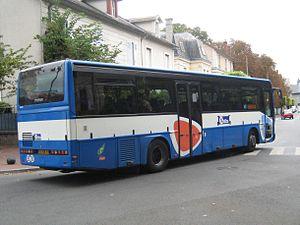
Noctilien est la dénomination du service de bus de nuit d’Île-de-France géré par Île-de-France Mobilités et exploité par la RATP et la SNCF.